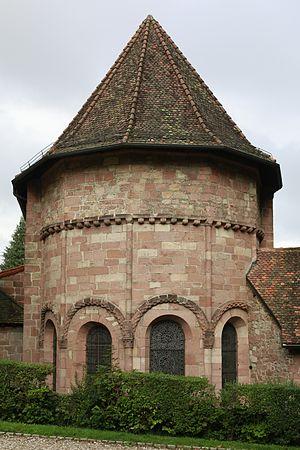
Église Notre-Dame de Saint-Dié-des-Vosges.
Cet article recense les monuments historiques du département des Vosges, en France.
L'Église Notre-Dame de Saint-Dié-des-Vosges est un édifice religieux situé dans la ville de Saint-Dié-des-Vosges, dans les Vosges en région Lorraine.